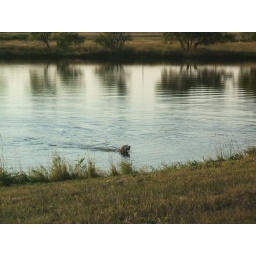
Chessy was swimming in the water to get her ball.